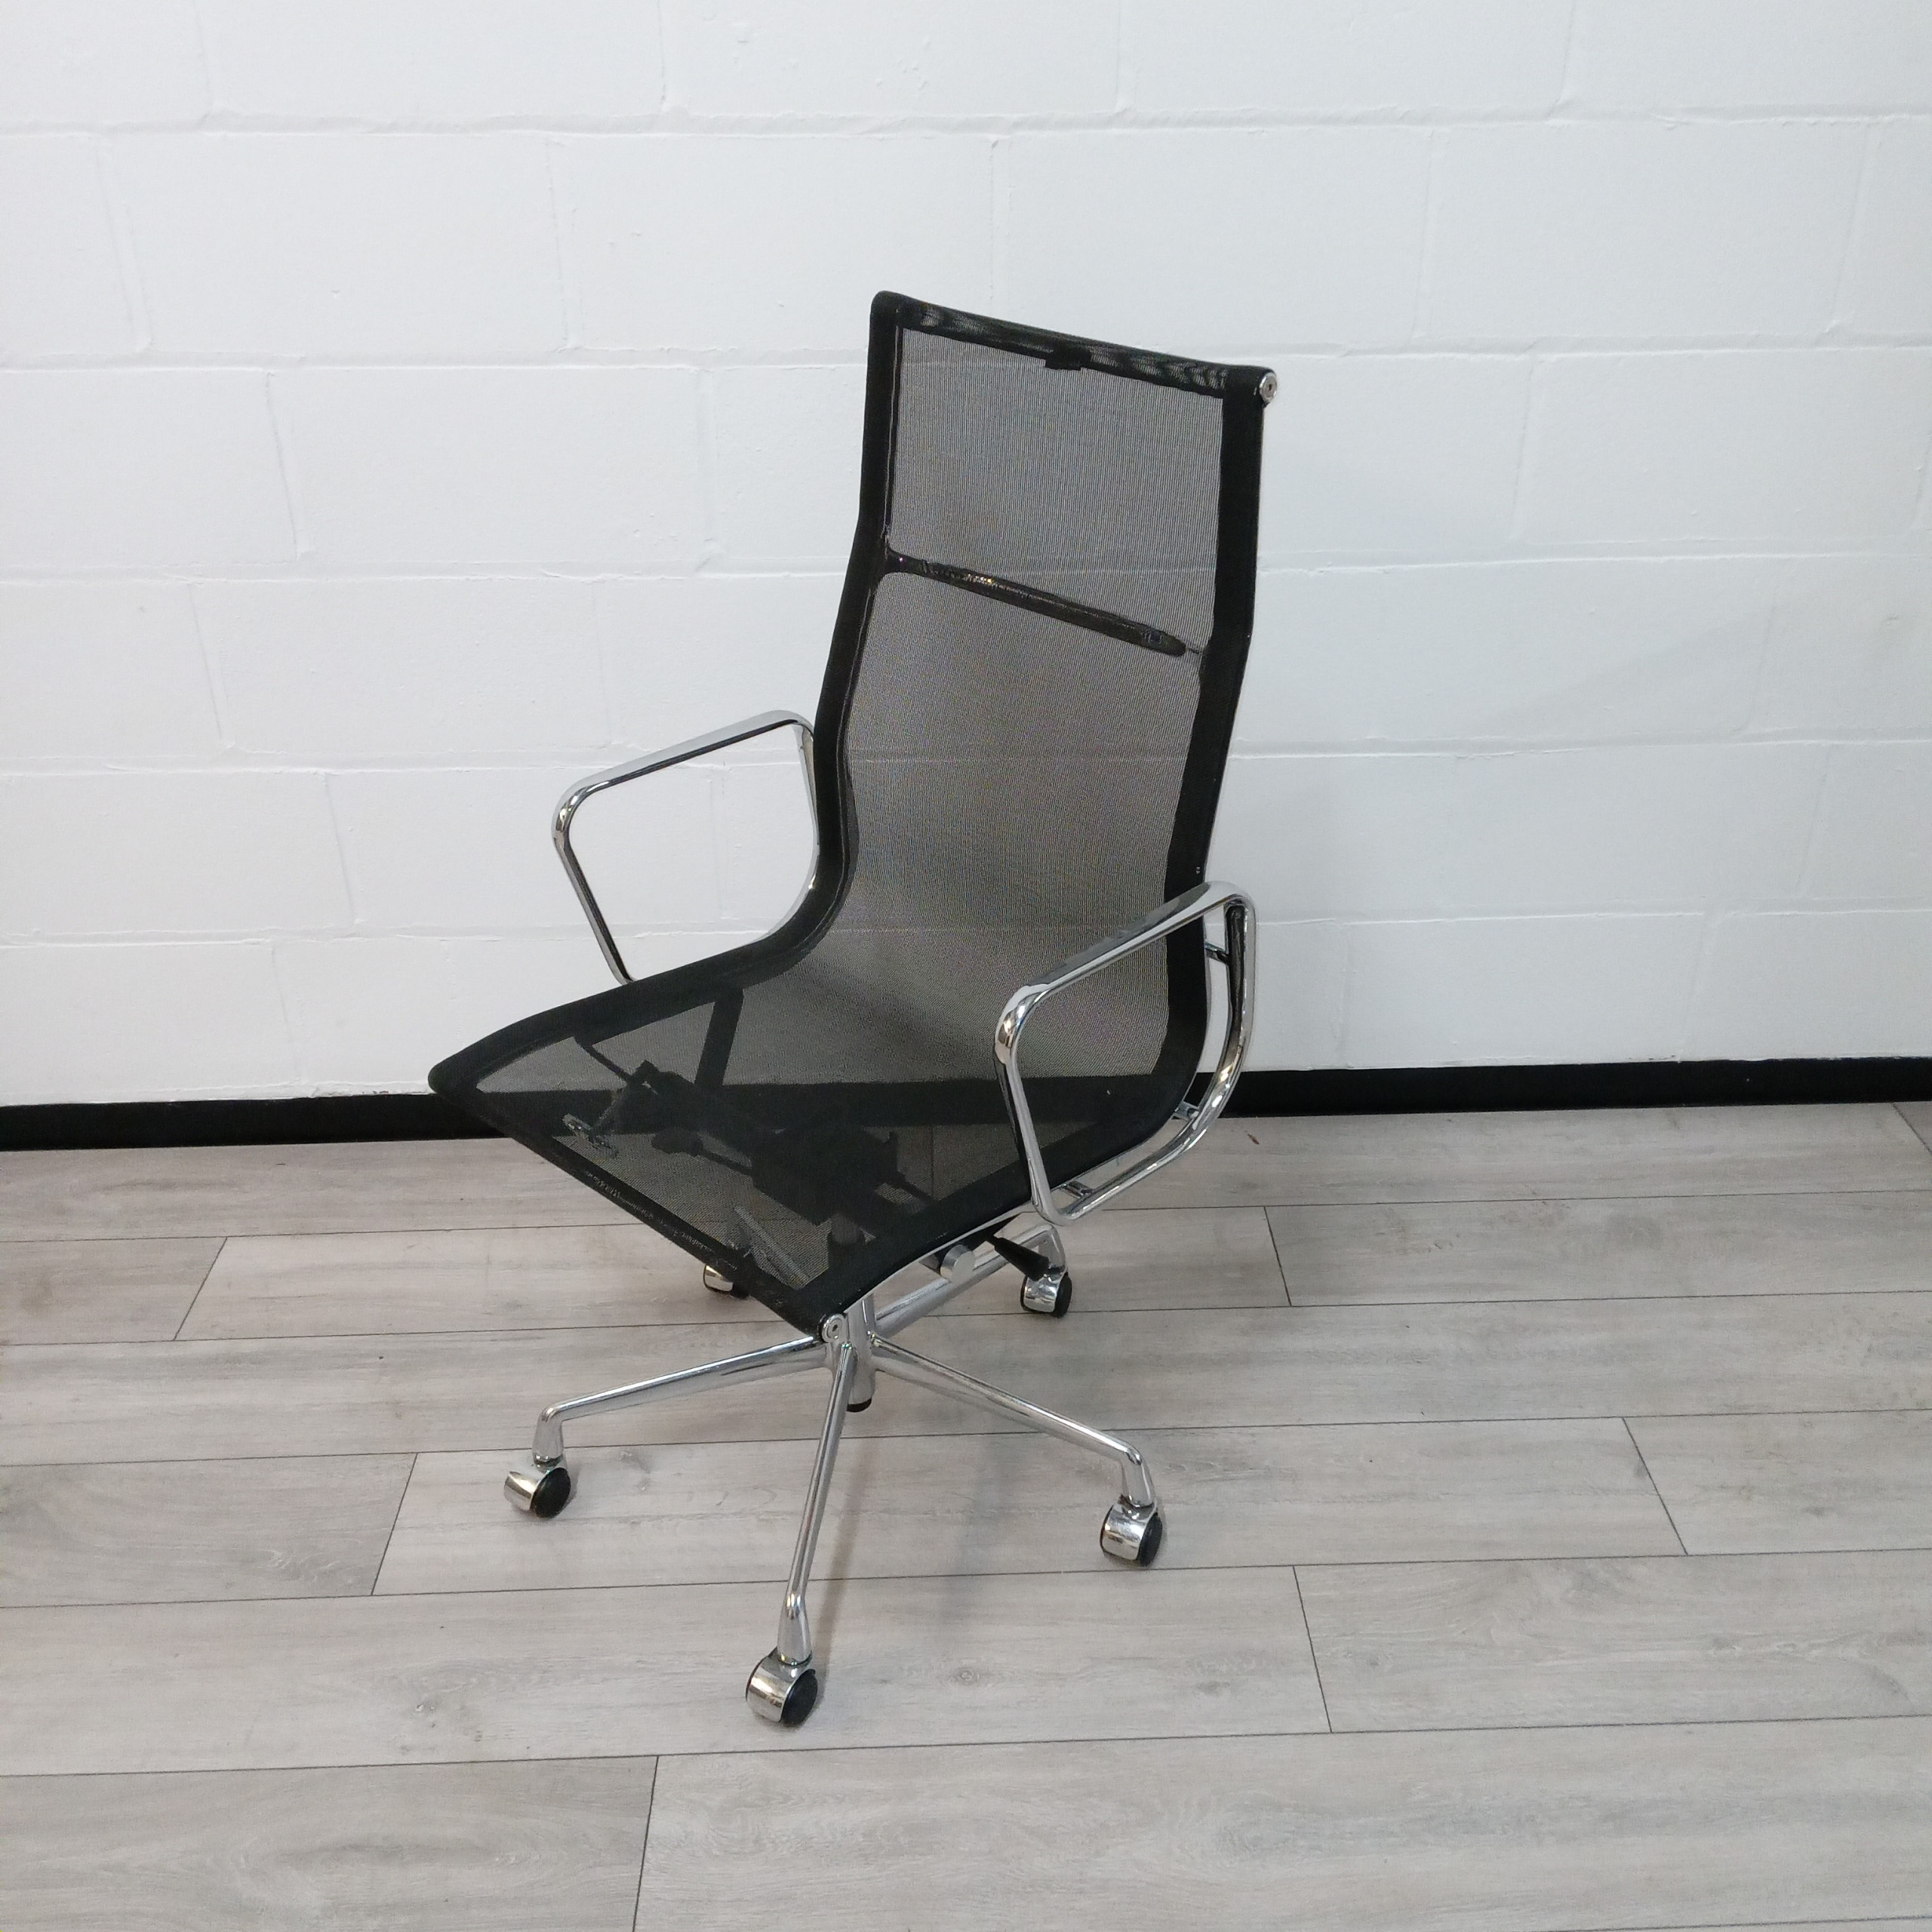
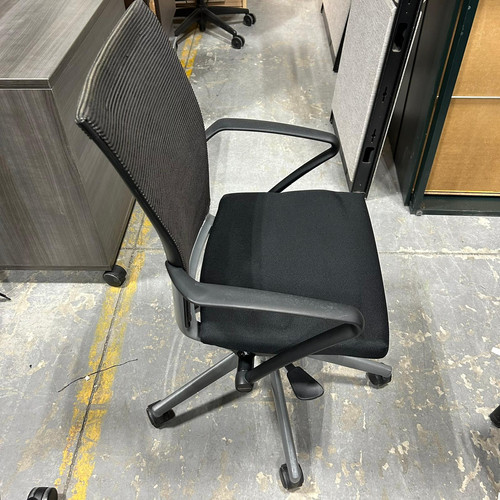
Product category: items_chair
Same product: no